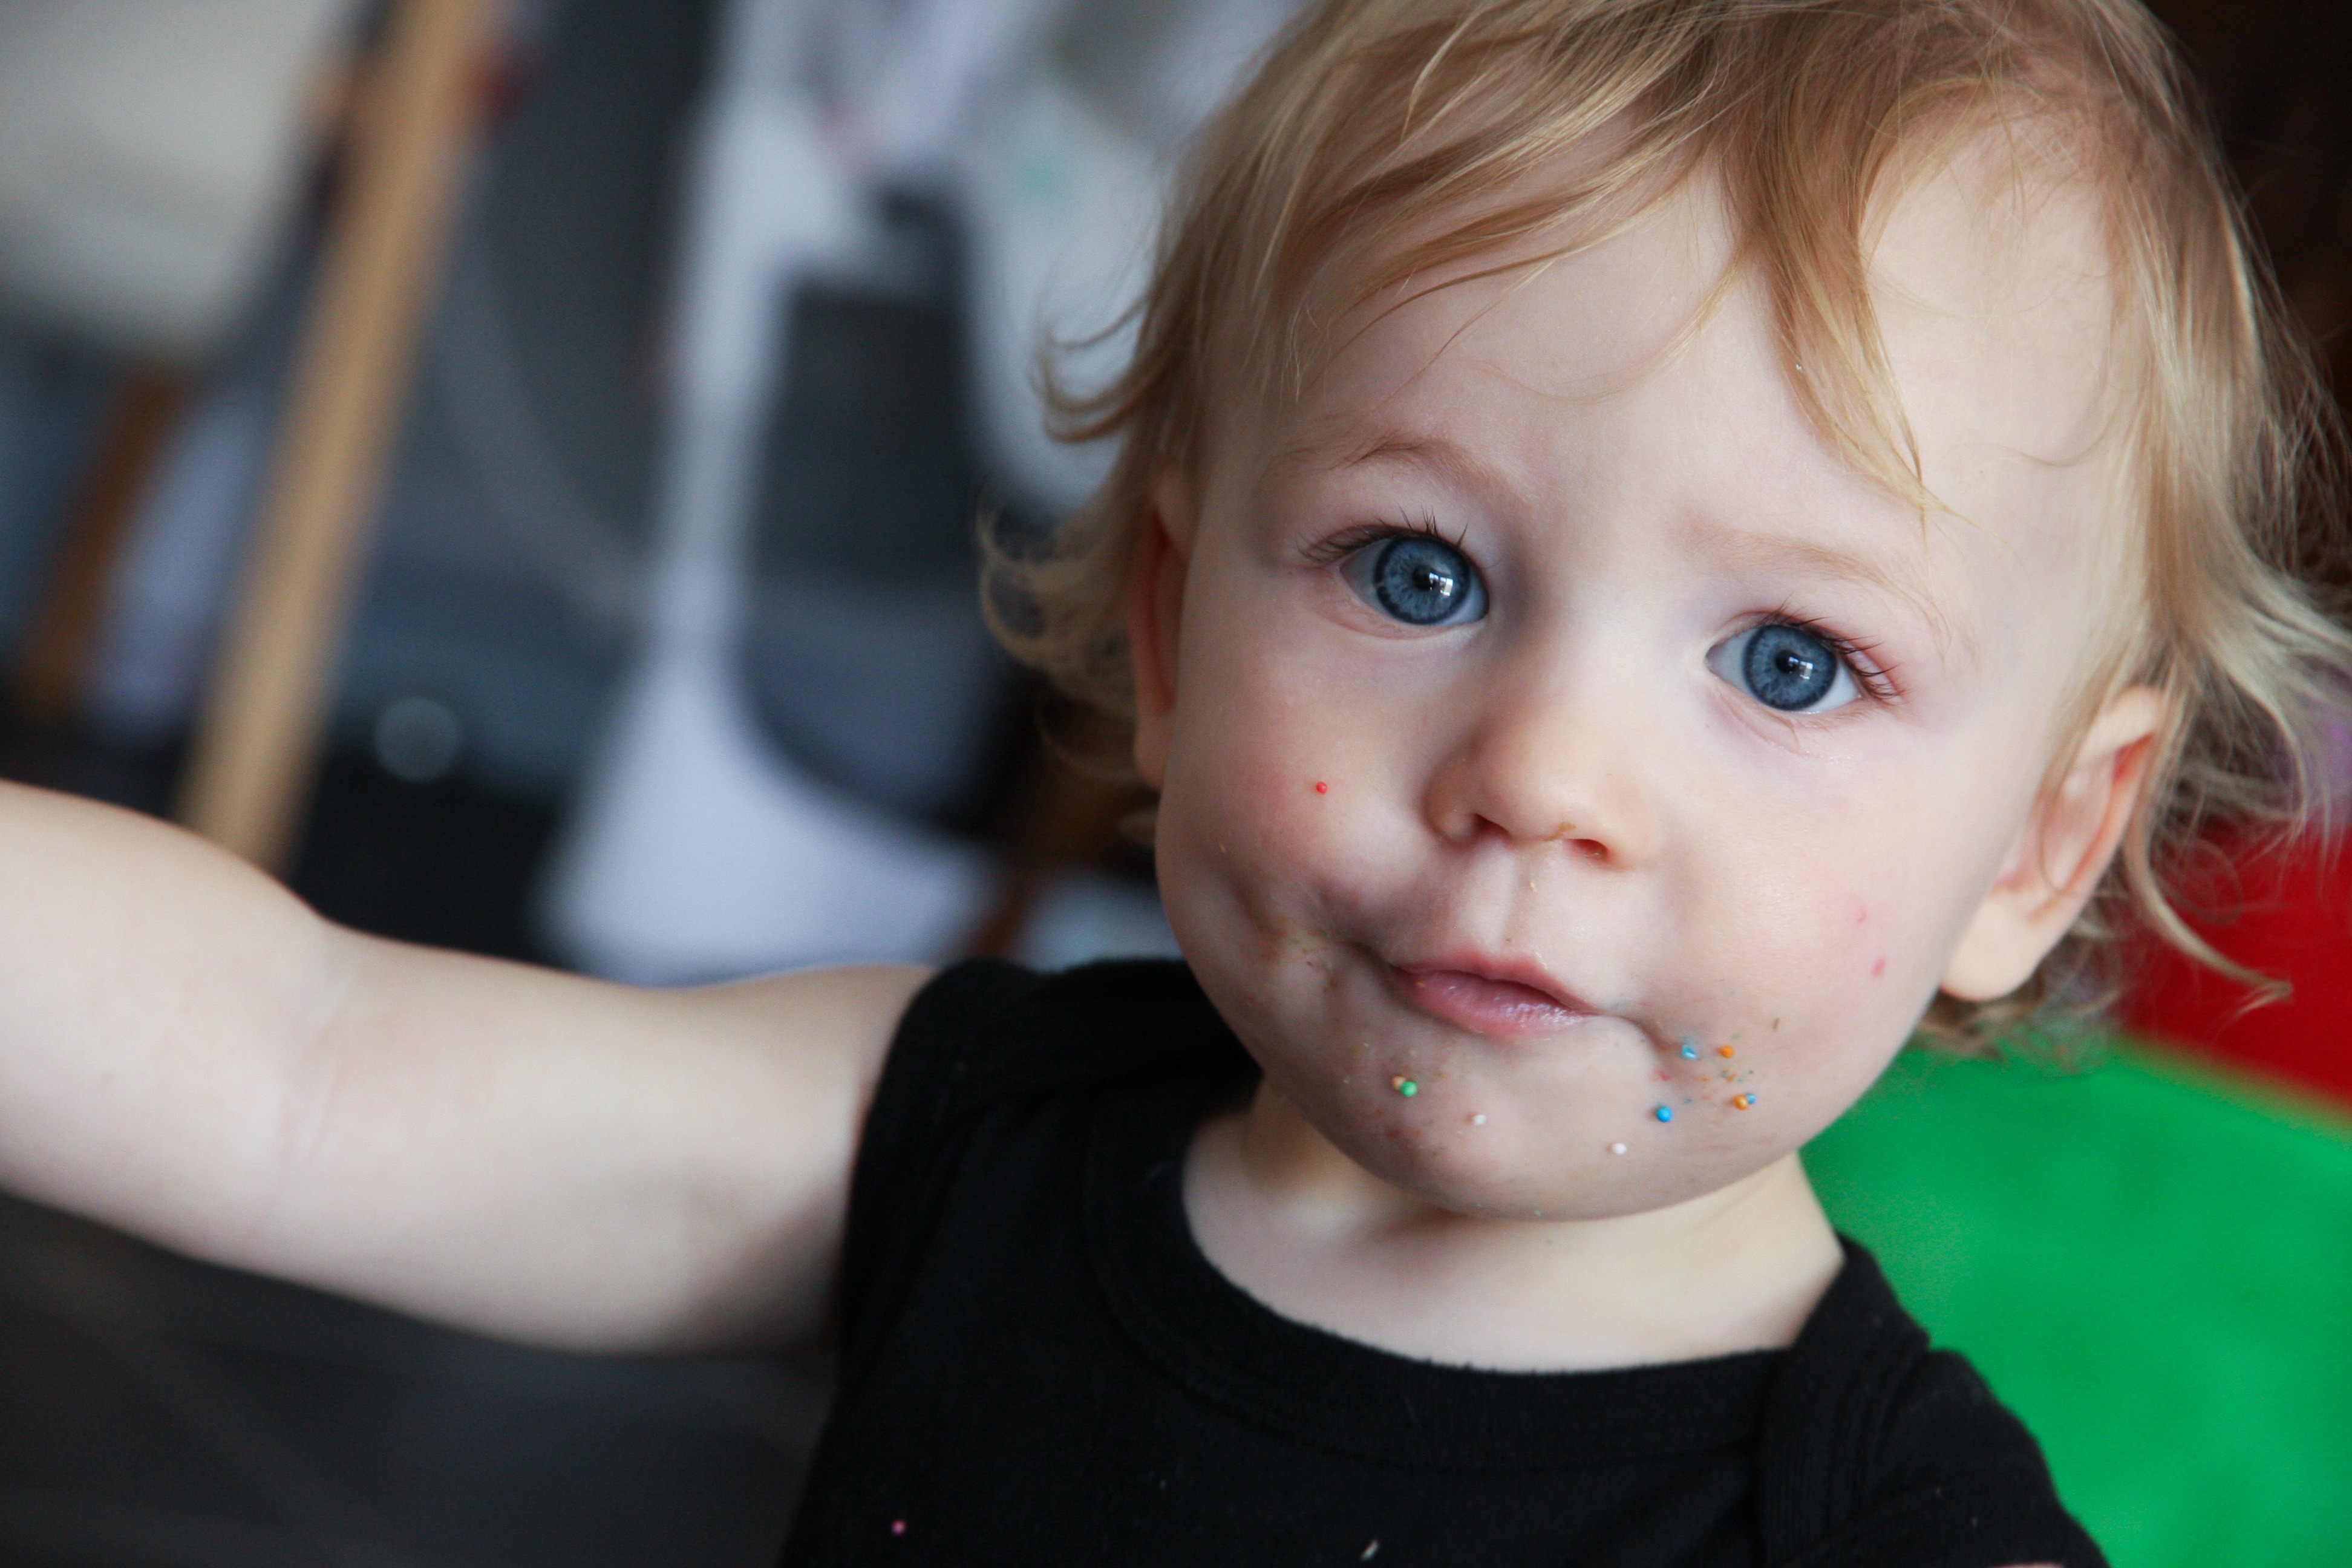
person, girl, hair, sweet, boy, kid, cute, portrait, young, small, child, baby, facial expression, childhood, hairstyle, smile, face, nose, infant, toddler, eye, head, little, skin, organ, adorable, emotion, little boy, portrait photography